Little Sister (2016 film)

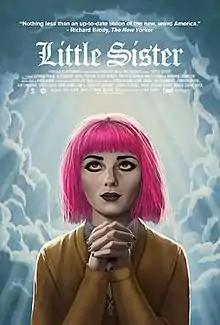
Theatrical poster

Little Sister is a 2016 American dark comedy film written and directed by Zach Clark. The film stars Addison Timlin as a young nun visiting her childhood home after her brother's return from Iraq.